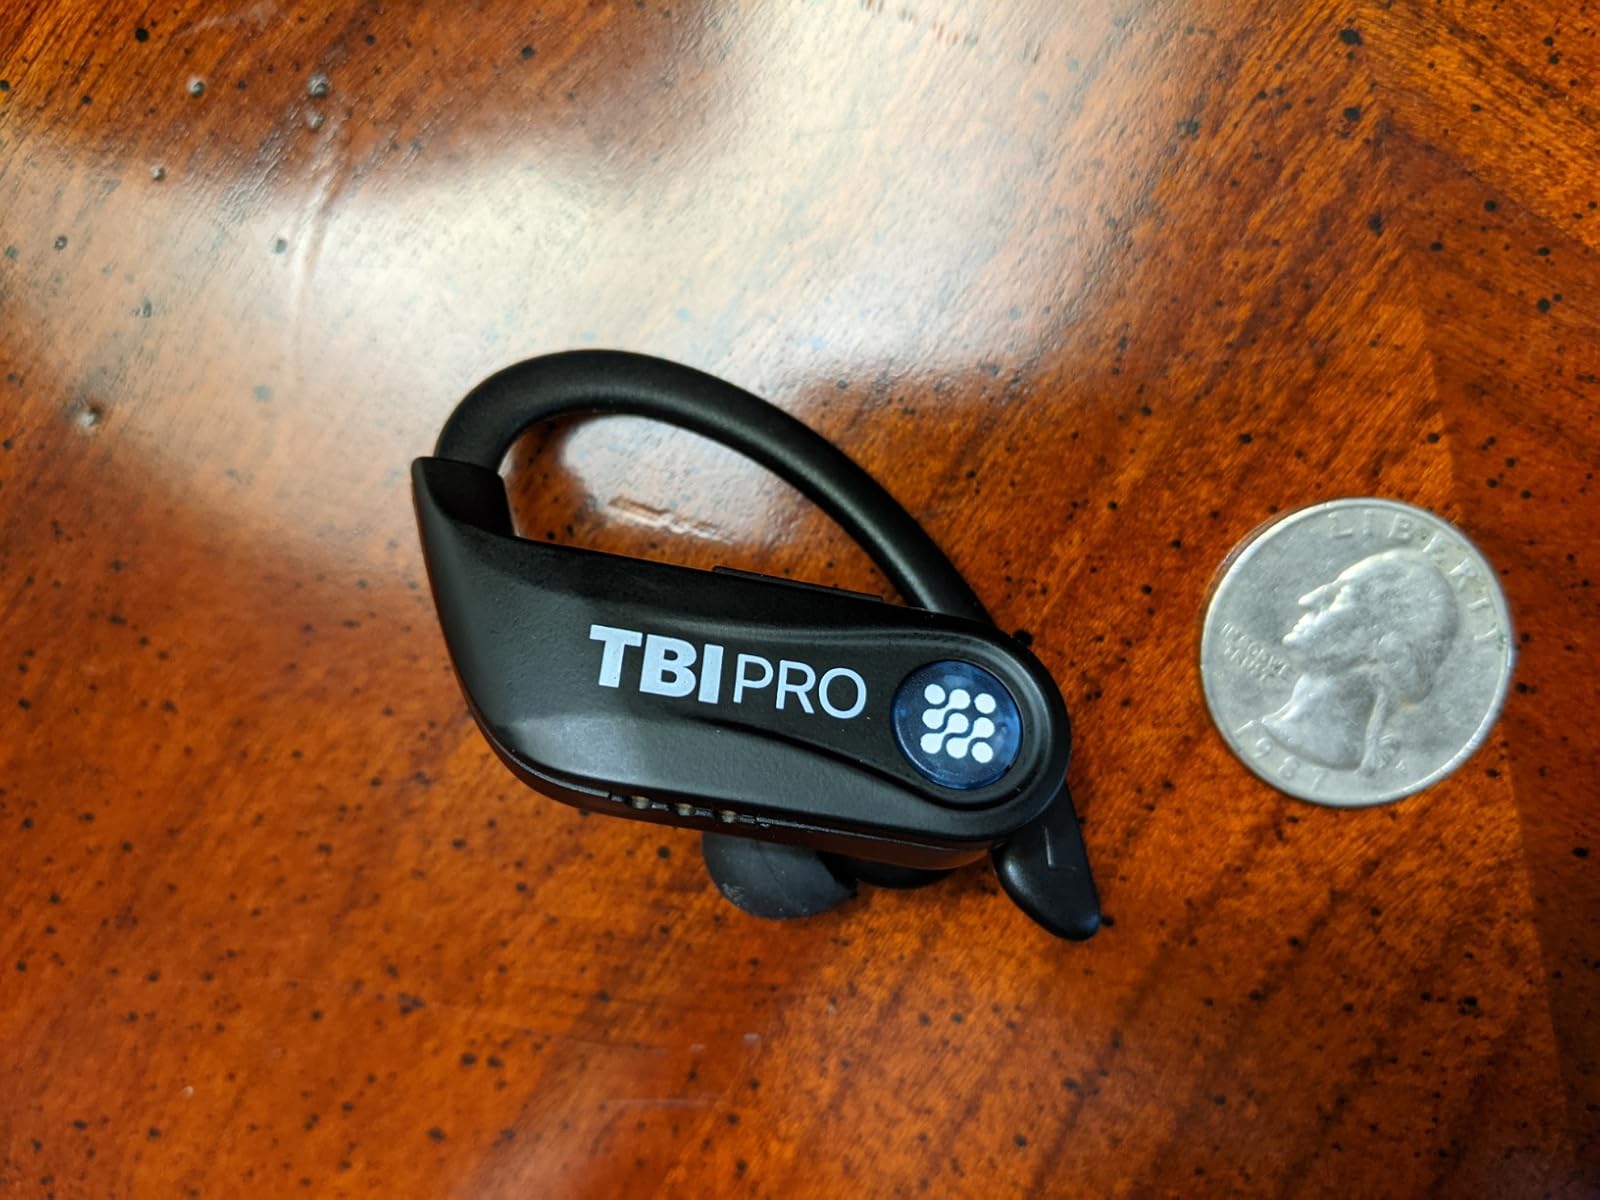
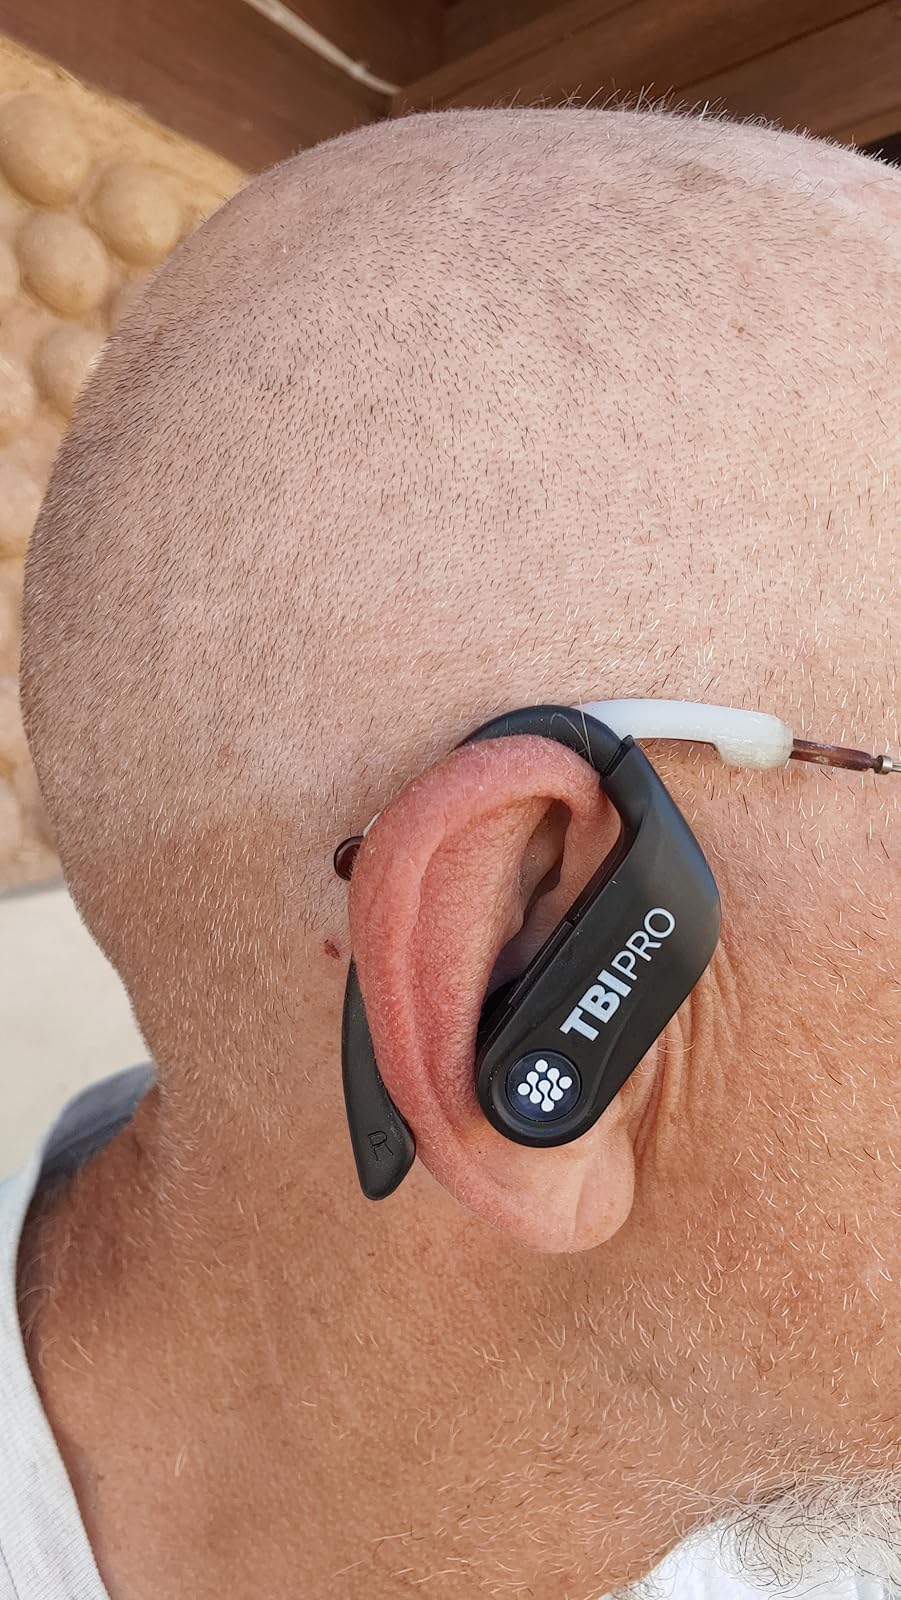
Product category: earbuds
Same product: yes